Urška Ferligoj

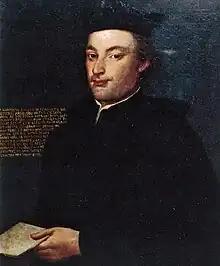
Martin Bavčer

Public enthusiasm for the Sveta Gora was so great that despite difficult conditions, a magnificent sanctuary was built atop the mountain within three years (1541–1544). Patriarch Marco Grimani donated an image of the Mother of God with the Infant Jesus, the prophet Isaiah, and Saint John the Baptist, a work by the painter Jacopo Negretti. On 12th of October, 1544, the church was consecrated by the Patriarch’s vicar general, Bishop Egidio Falcetta. Urška also attended the consecration, though she had become very weak due to the effects of her imprisonment.